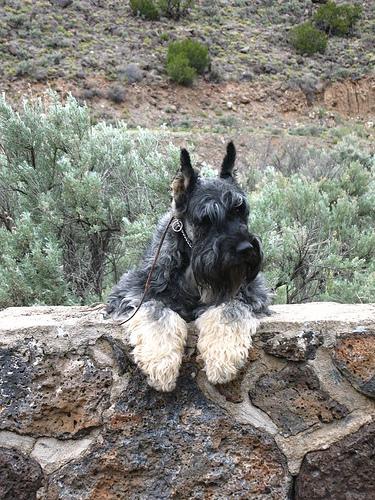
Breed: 232-n000089-giant_schnauzer